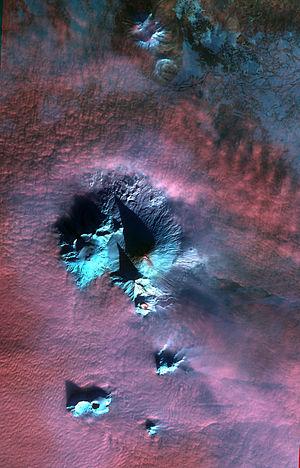
Le groupe volcanique du Klioutchevskoï est un massif montagneux situé dans la plaine centrale de la péninsule du Kamtchatka, dans l'est de la Russie. Il est composé de plusieurs volcans : le Klioutchevskoï qui lui a donné son nom, point culminant du massif avec 4 835 mètres d'altitude, le Bezymianny, le Kamen, le Tolbatchik, l'Ouchkovski, le Zimina et l'Oudina.